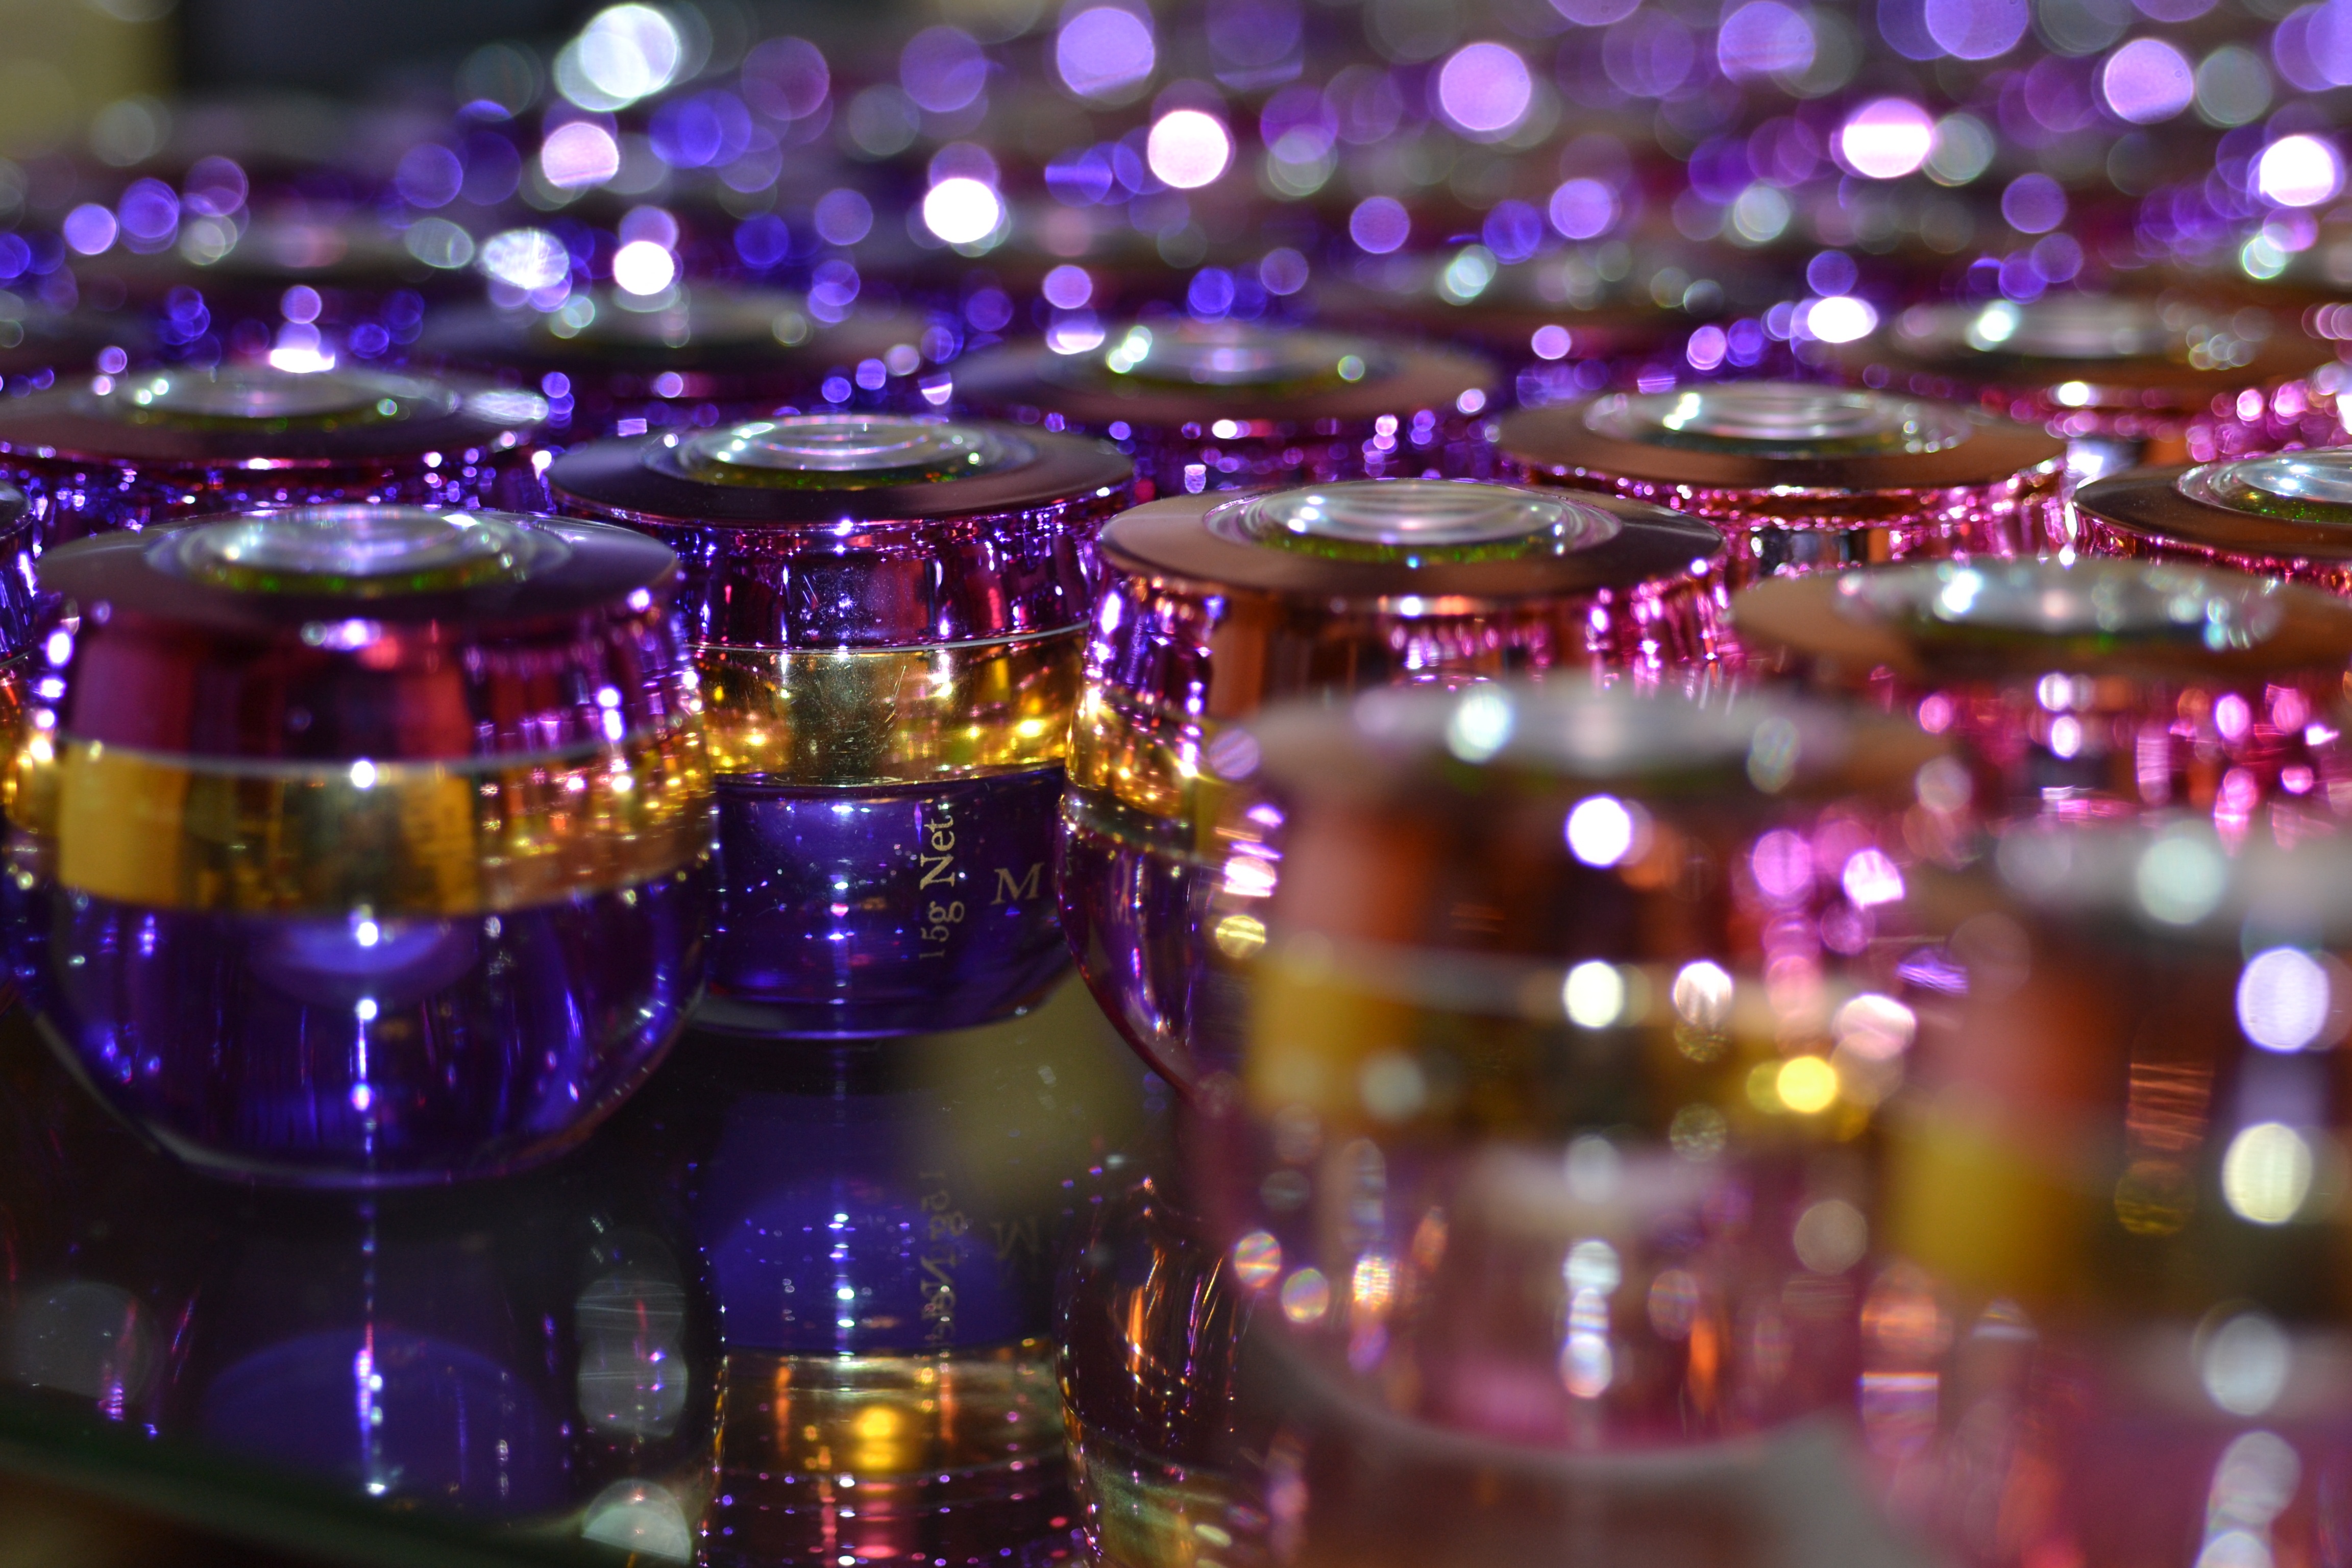
night, christmas decoration, disco, nightclub, christmas lights, cosmetics packaging, cosmetics jars, skincare packaging